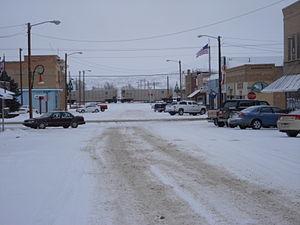
La ville de Terry est le siège du comté de Prairie, situé dans le Montana, aux États-Unis. Sa population s’élevait à 605 habitants lors du recensement de 2010.